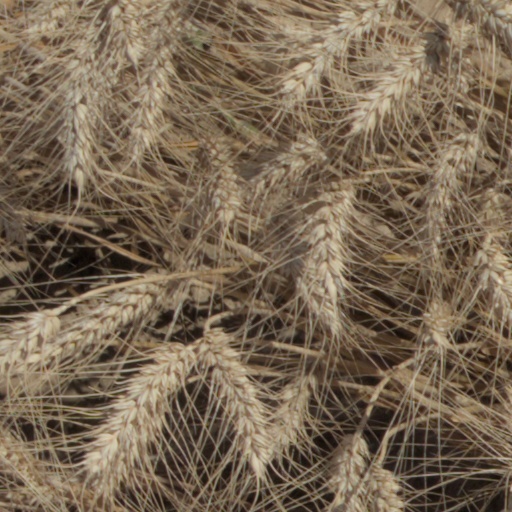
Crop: wheat